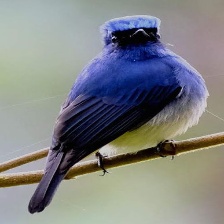
Species: INDIGO FLYCATCHER
Scientific name: EUMYIAS INDIGO